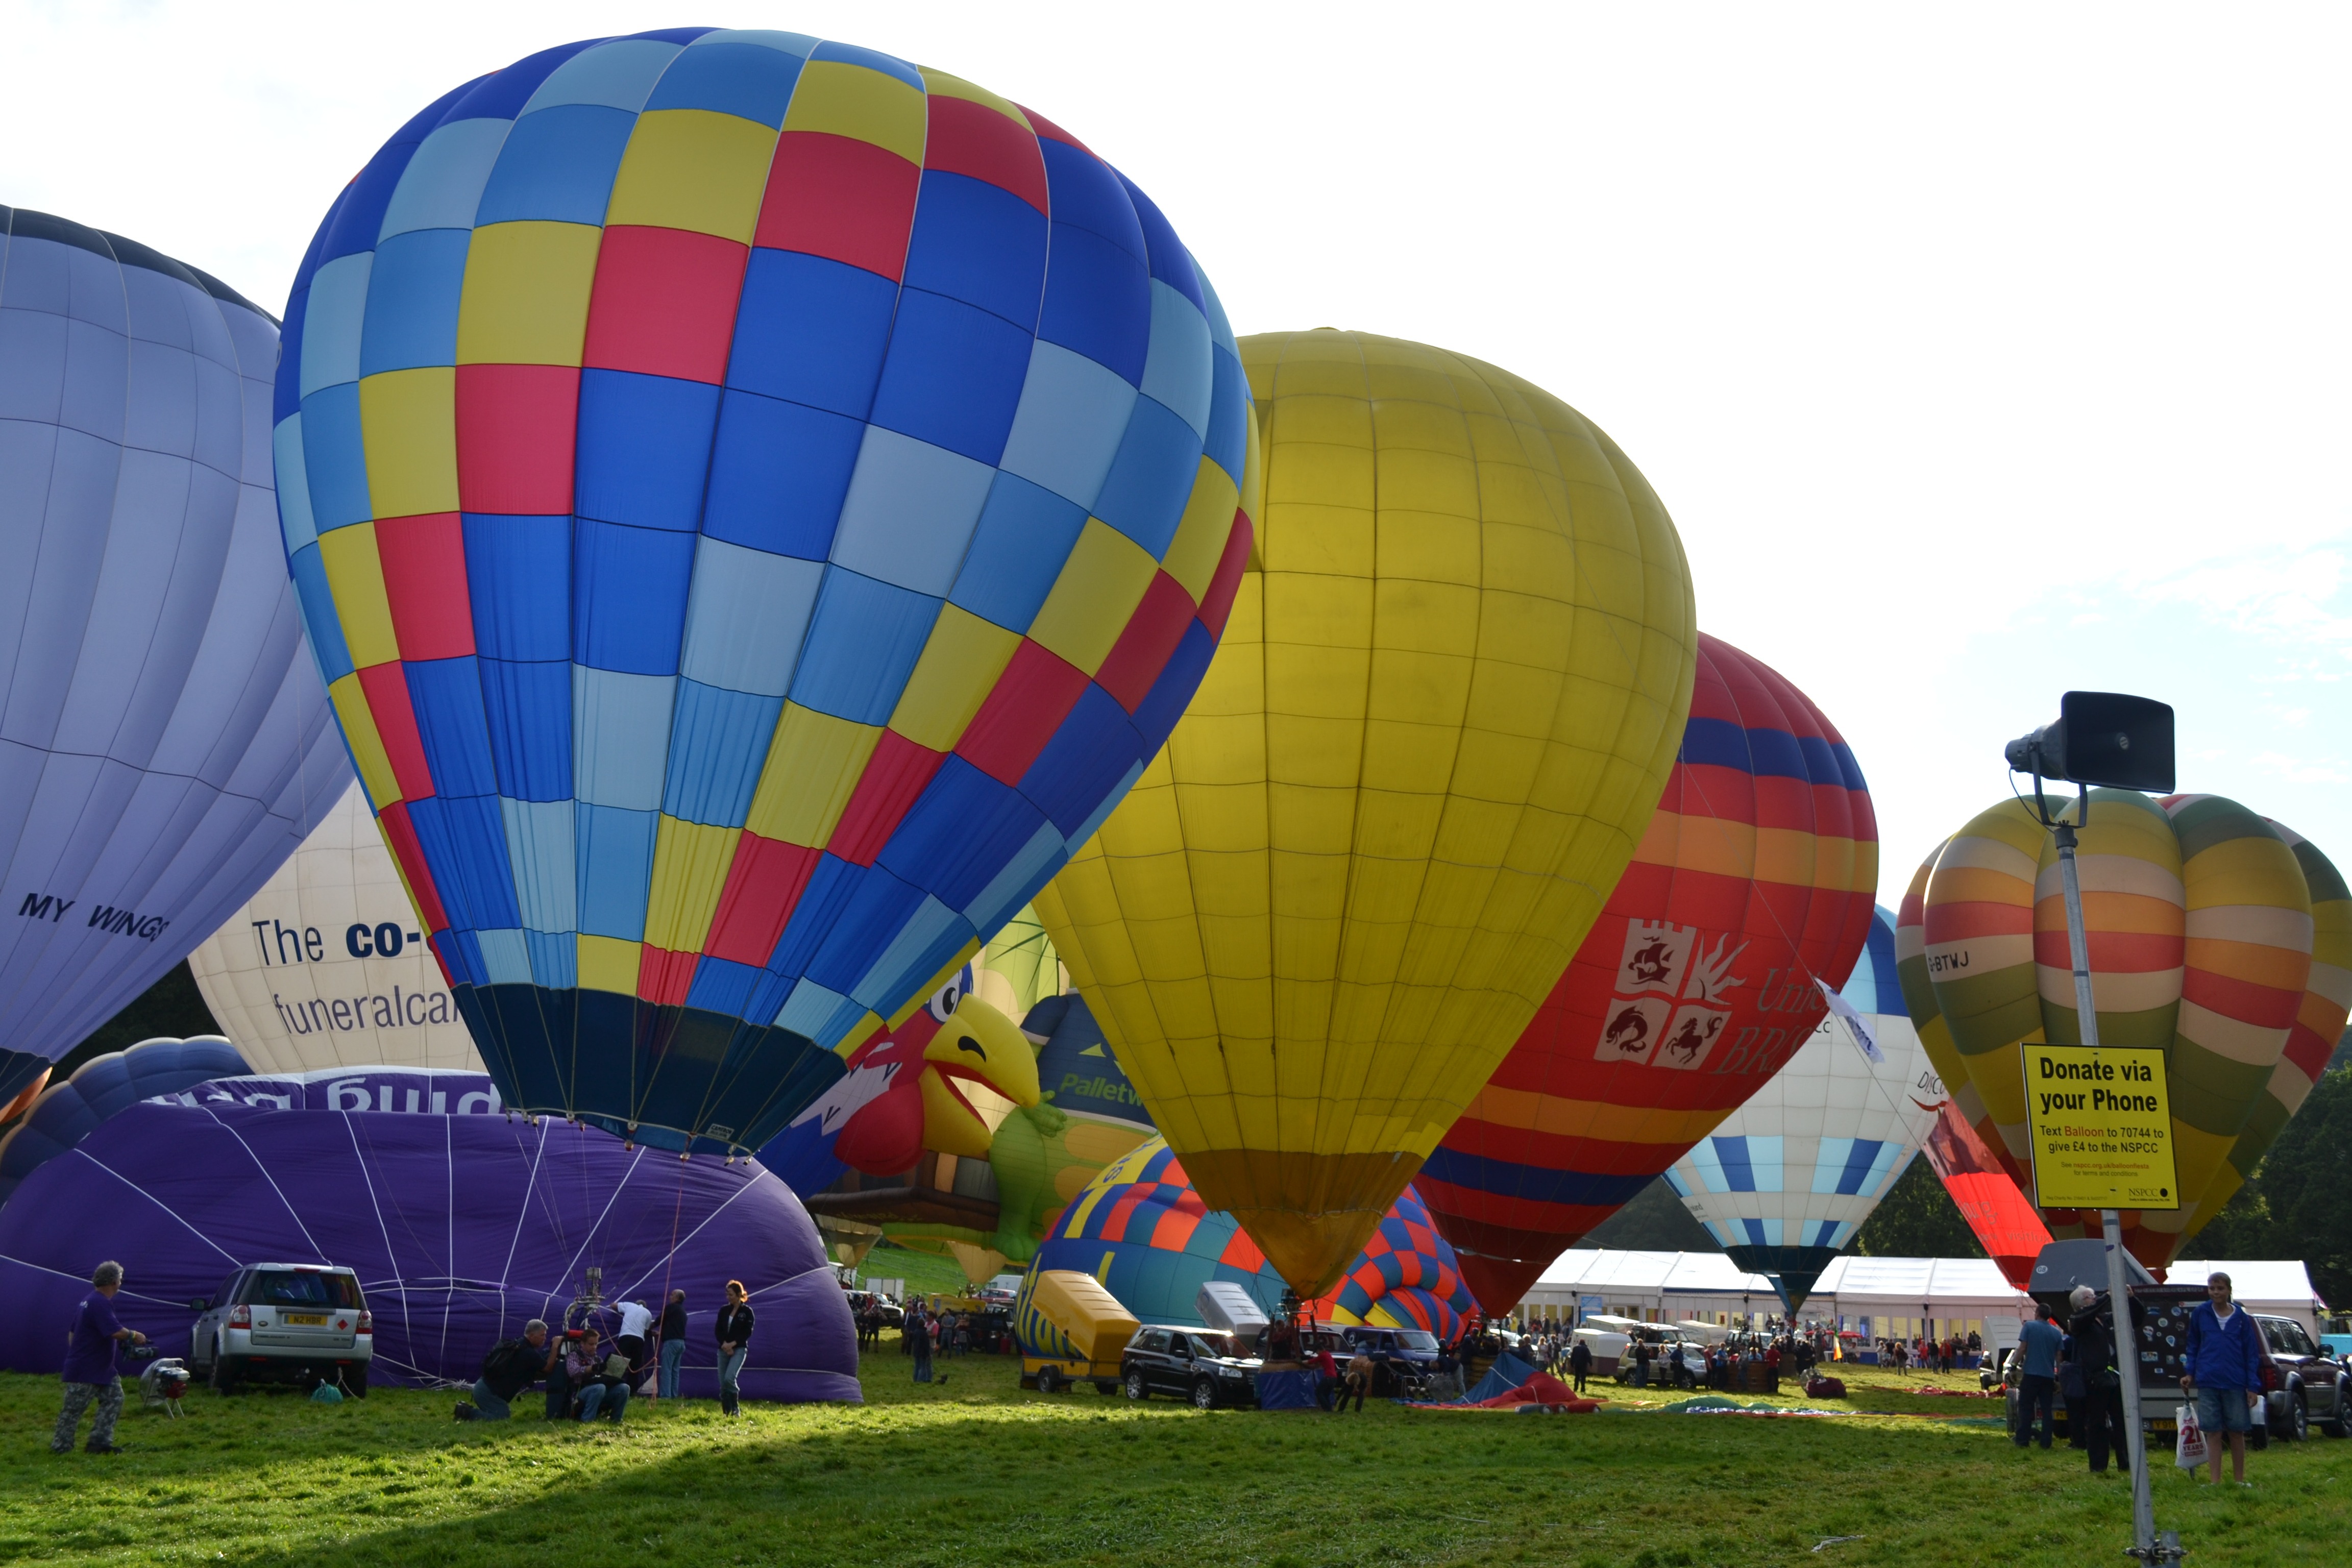
air, balloon, hot air balloon, adventure, flying, travel, aircraft, transportation, transport, vehicle, float, basket, toy, uk, hot, bristol, airship, hot air ballooning, hot air balloons, atmosphere of earth